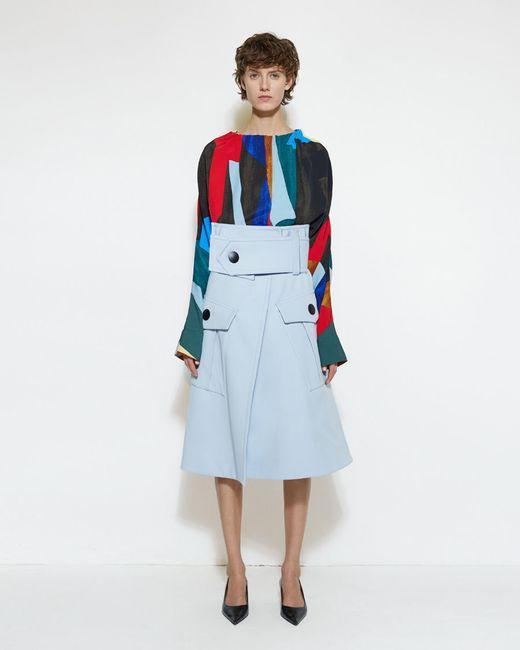
PARTY-STIL ROCK FÜR WIMEN LANG